Answer in natural language. Considering the relative positions, is Doorway above or below framed monochromatic wall decor painting? Choose between the following options: below or above
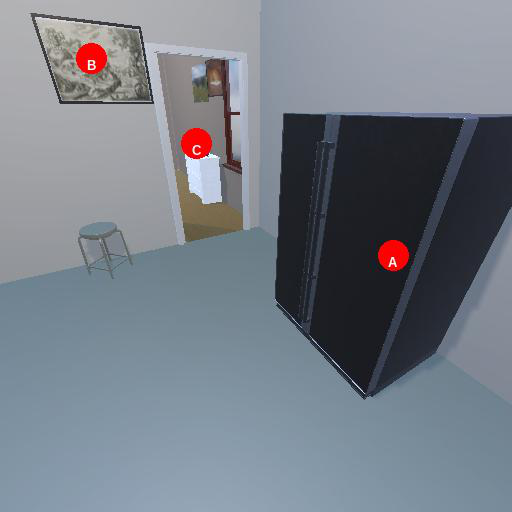
<answer>above</answer>